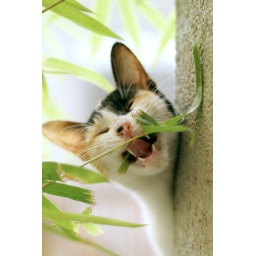
One of our cats snacking on the bamboo plant by our front door... I had no idea cats liked bamboo!